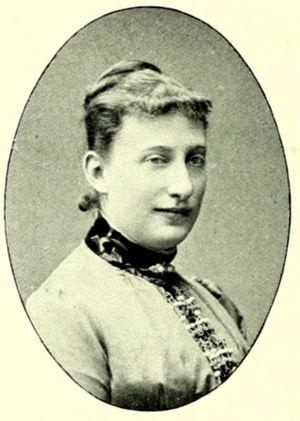
La princesse Maria Carolina Giuseppina Ferdinanda de Bourbon-Deux-Siciles, plein italien nom: marie-Caroline Giuseppina Ferdinanda di Borbone, Principessa delle Due Sicilie a été membre de la Maison de Bourbon-Siciles par la naissance et une membre de la Famille Zamoyski et la comtesse Zamoyska par le biais de son mariage polonais avec le comte Andrzej Przemysław Zamoyski.